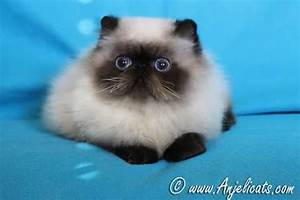
Label: gatto